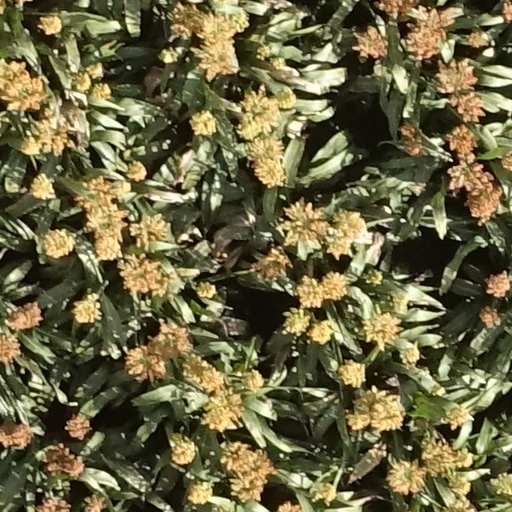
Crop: sorghum